George Rolle

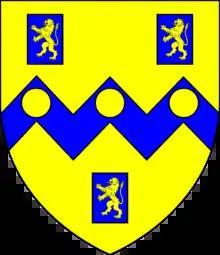
Arms of Rolle: "Or, on a fesse dancetté between three billets azure each charged with a lion rampant of the first three bezants"

George Rolle (c. 1486 – 20 November 1552) of Stevenstone in the parish of St Giles in the Wood near Great Torrington in Devon, was the founder of the wealthy, influential and widespread Rolle family of Devon, who by 1842 had become the largest landowners in Devon with about 55,000 acres according to the Return of Owners of Land, 1873 in the person of Hon. Mark Rolle (died 1907), the adoptive heir of John Rolle, 1st Baron Rolle (died 1842). He was a Dorset-born London lawyer who in 1507 became Keeper of the Records of the Court of Common Pleas and was elected as a Member of Parliament for Barnstaple in 1542 and 1545. He became the steward of Dunkeswell Abbey in Devon, and following the Dissolution of the Monasteries he purchased much ex-monastic land in Devon. Not only was he the founder of his own great Devonshire landowning dynasty but he was also an ancestor of others almost as great, including the Acland baronets of Killerton, the Wrey Baronets of Tawstock and the Trefusis family of Trefusis in Cornwall now of Heanton Satchville, Huish, later Baron Clinton, heirs both of Rolle of Heanton Satchville, Petrockstowe and of Rolle of Stevenstone.